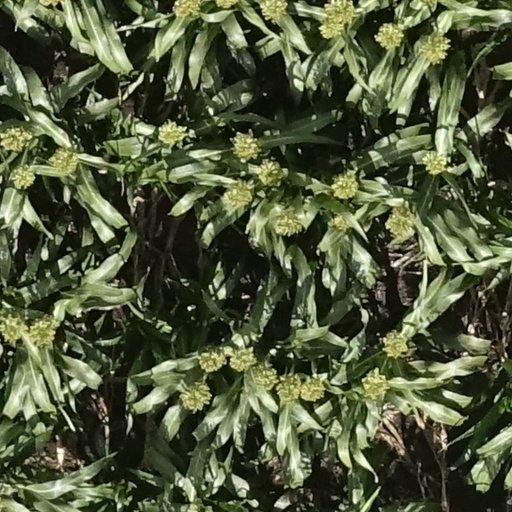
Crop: sorghum